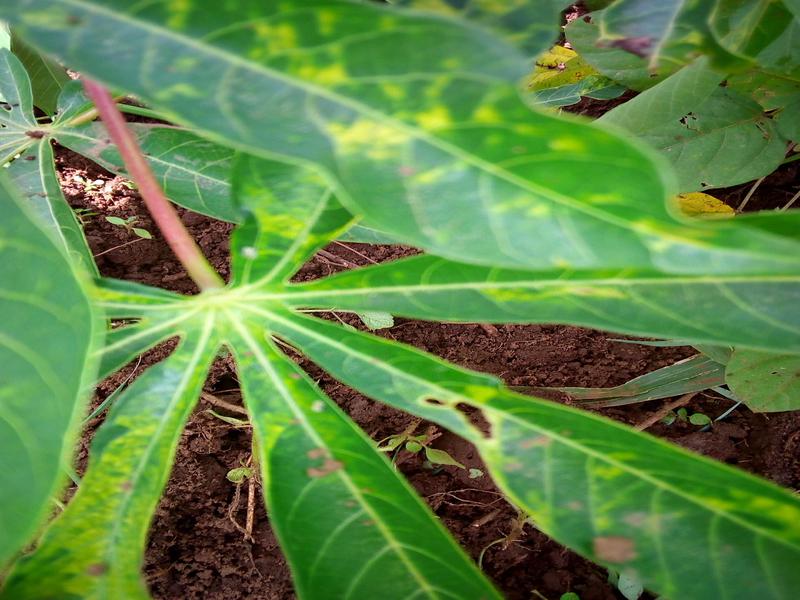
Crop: cassava
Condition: mosaic_disease